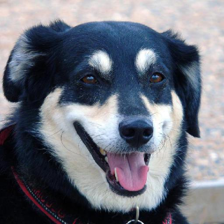
Label: animals